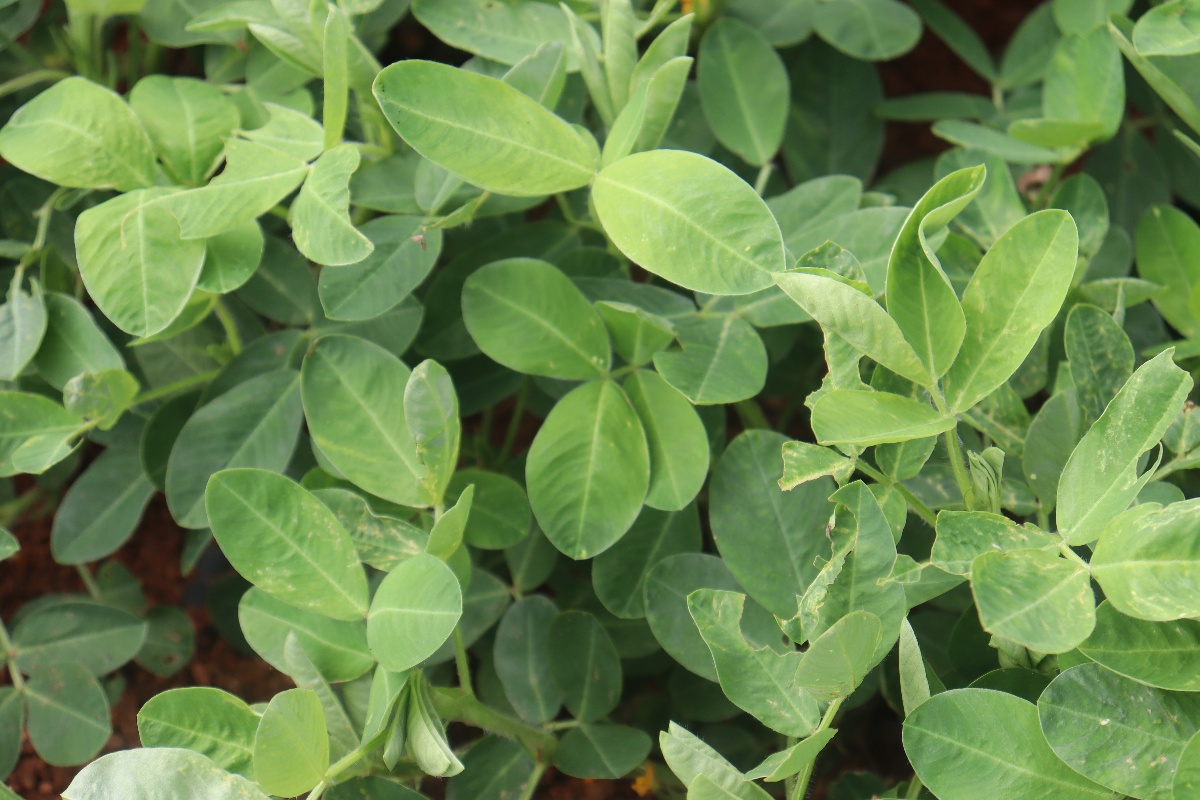
Label: early_leaf_spot